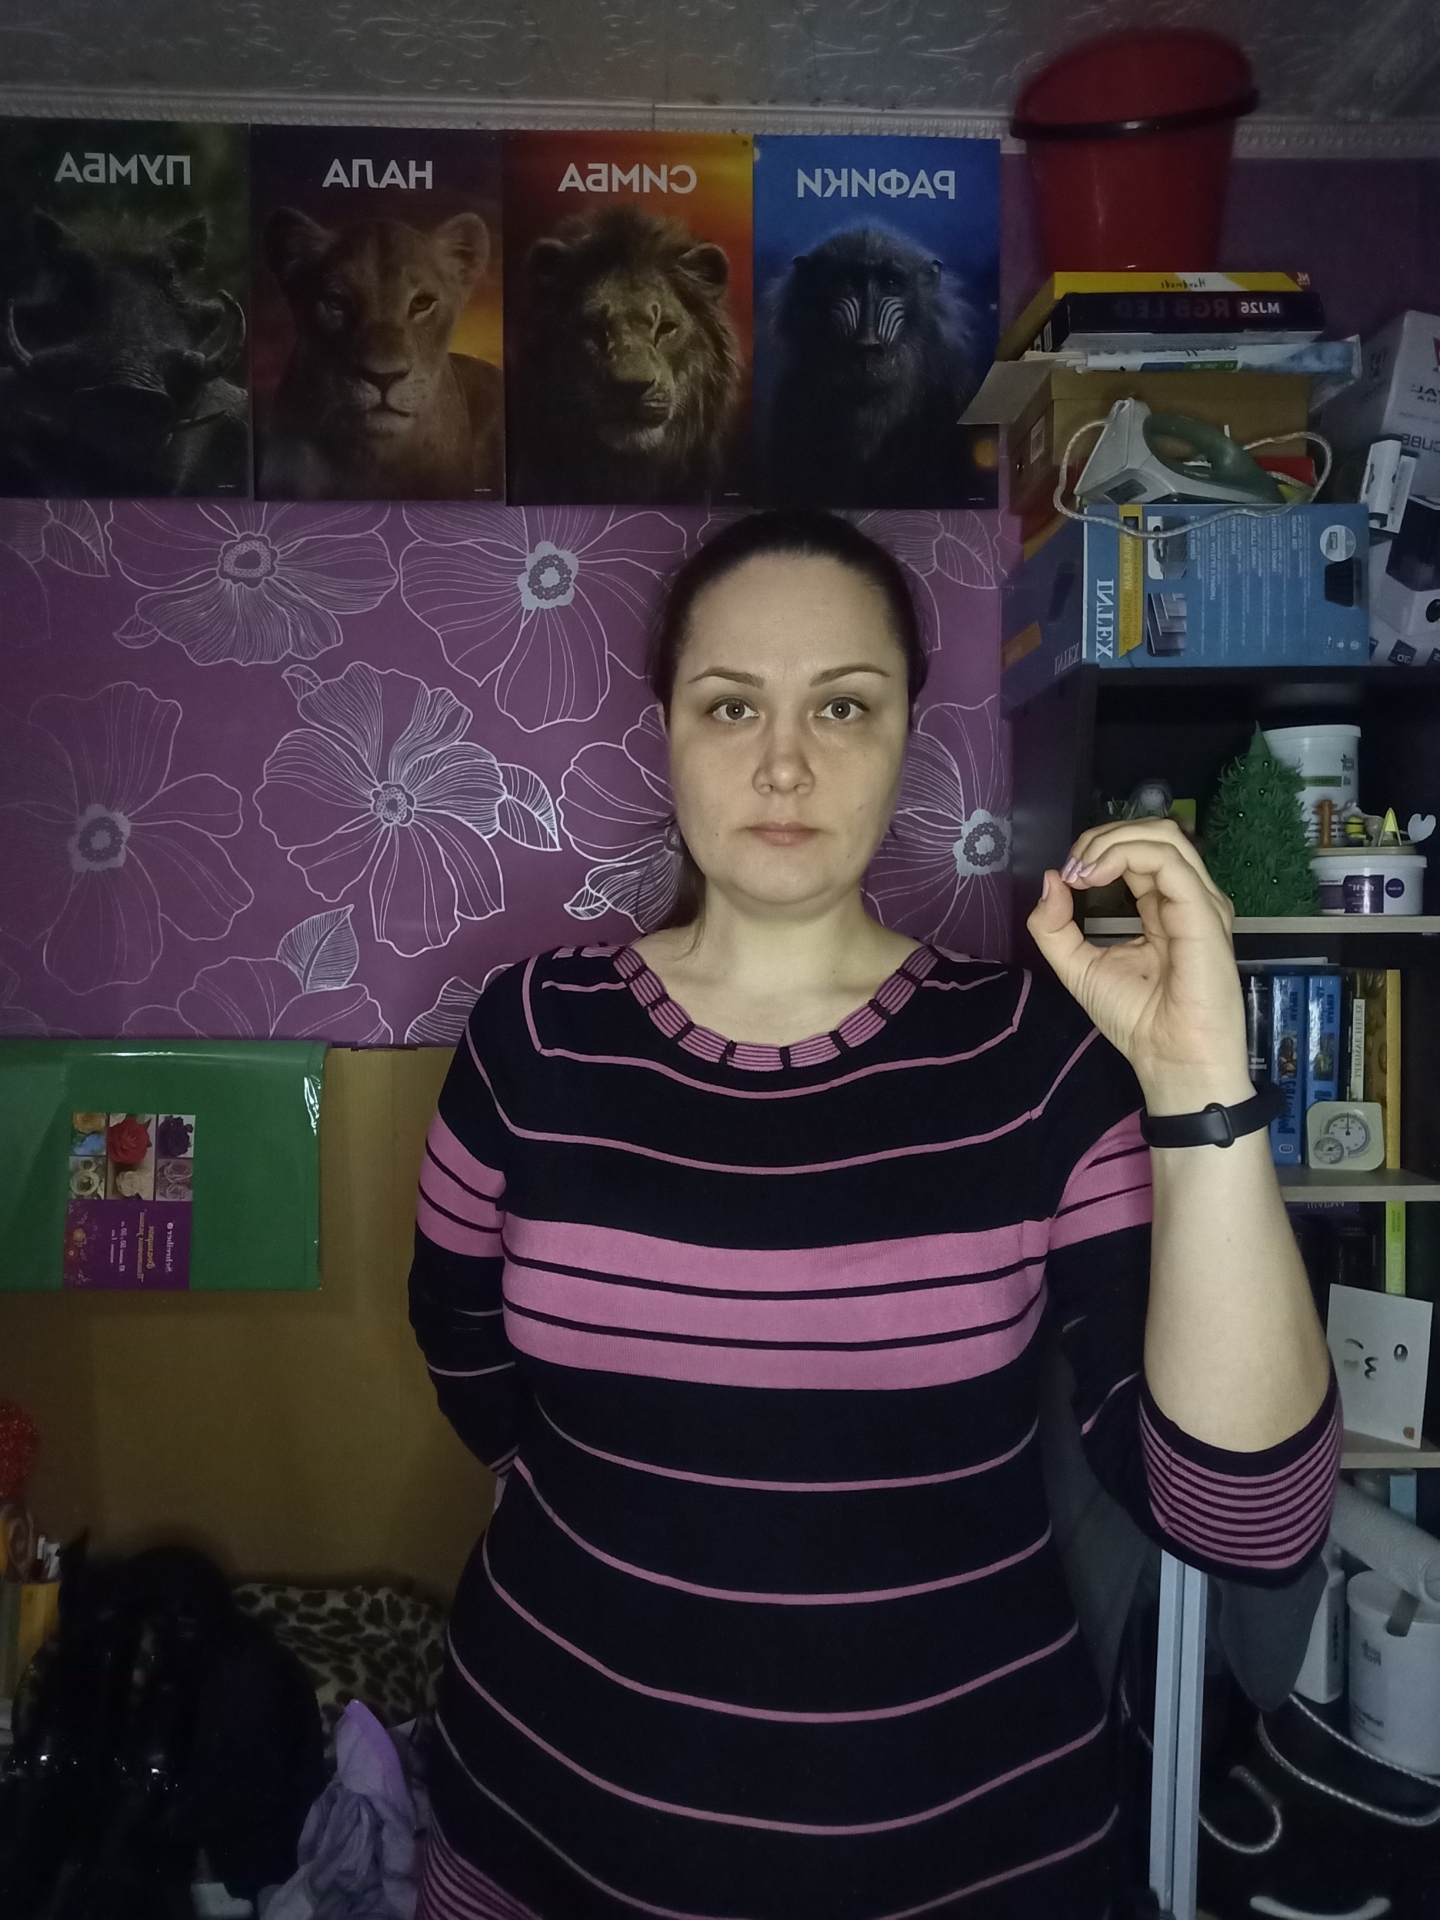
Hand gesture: grip